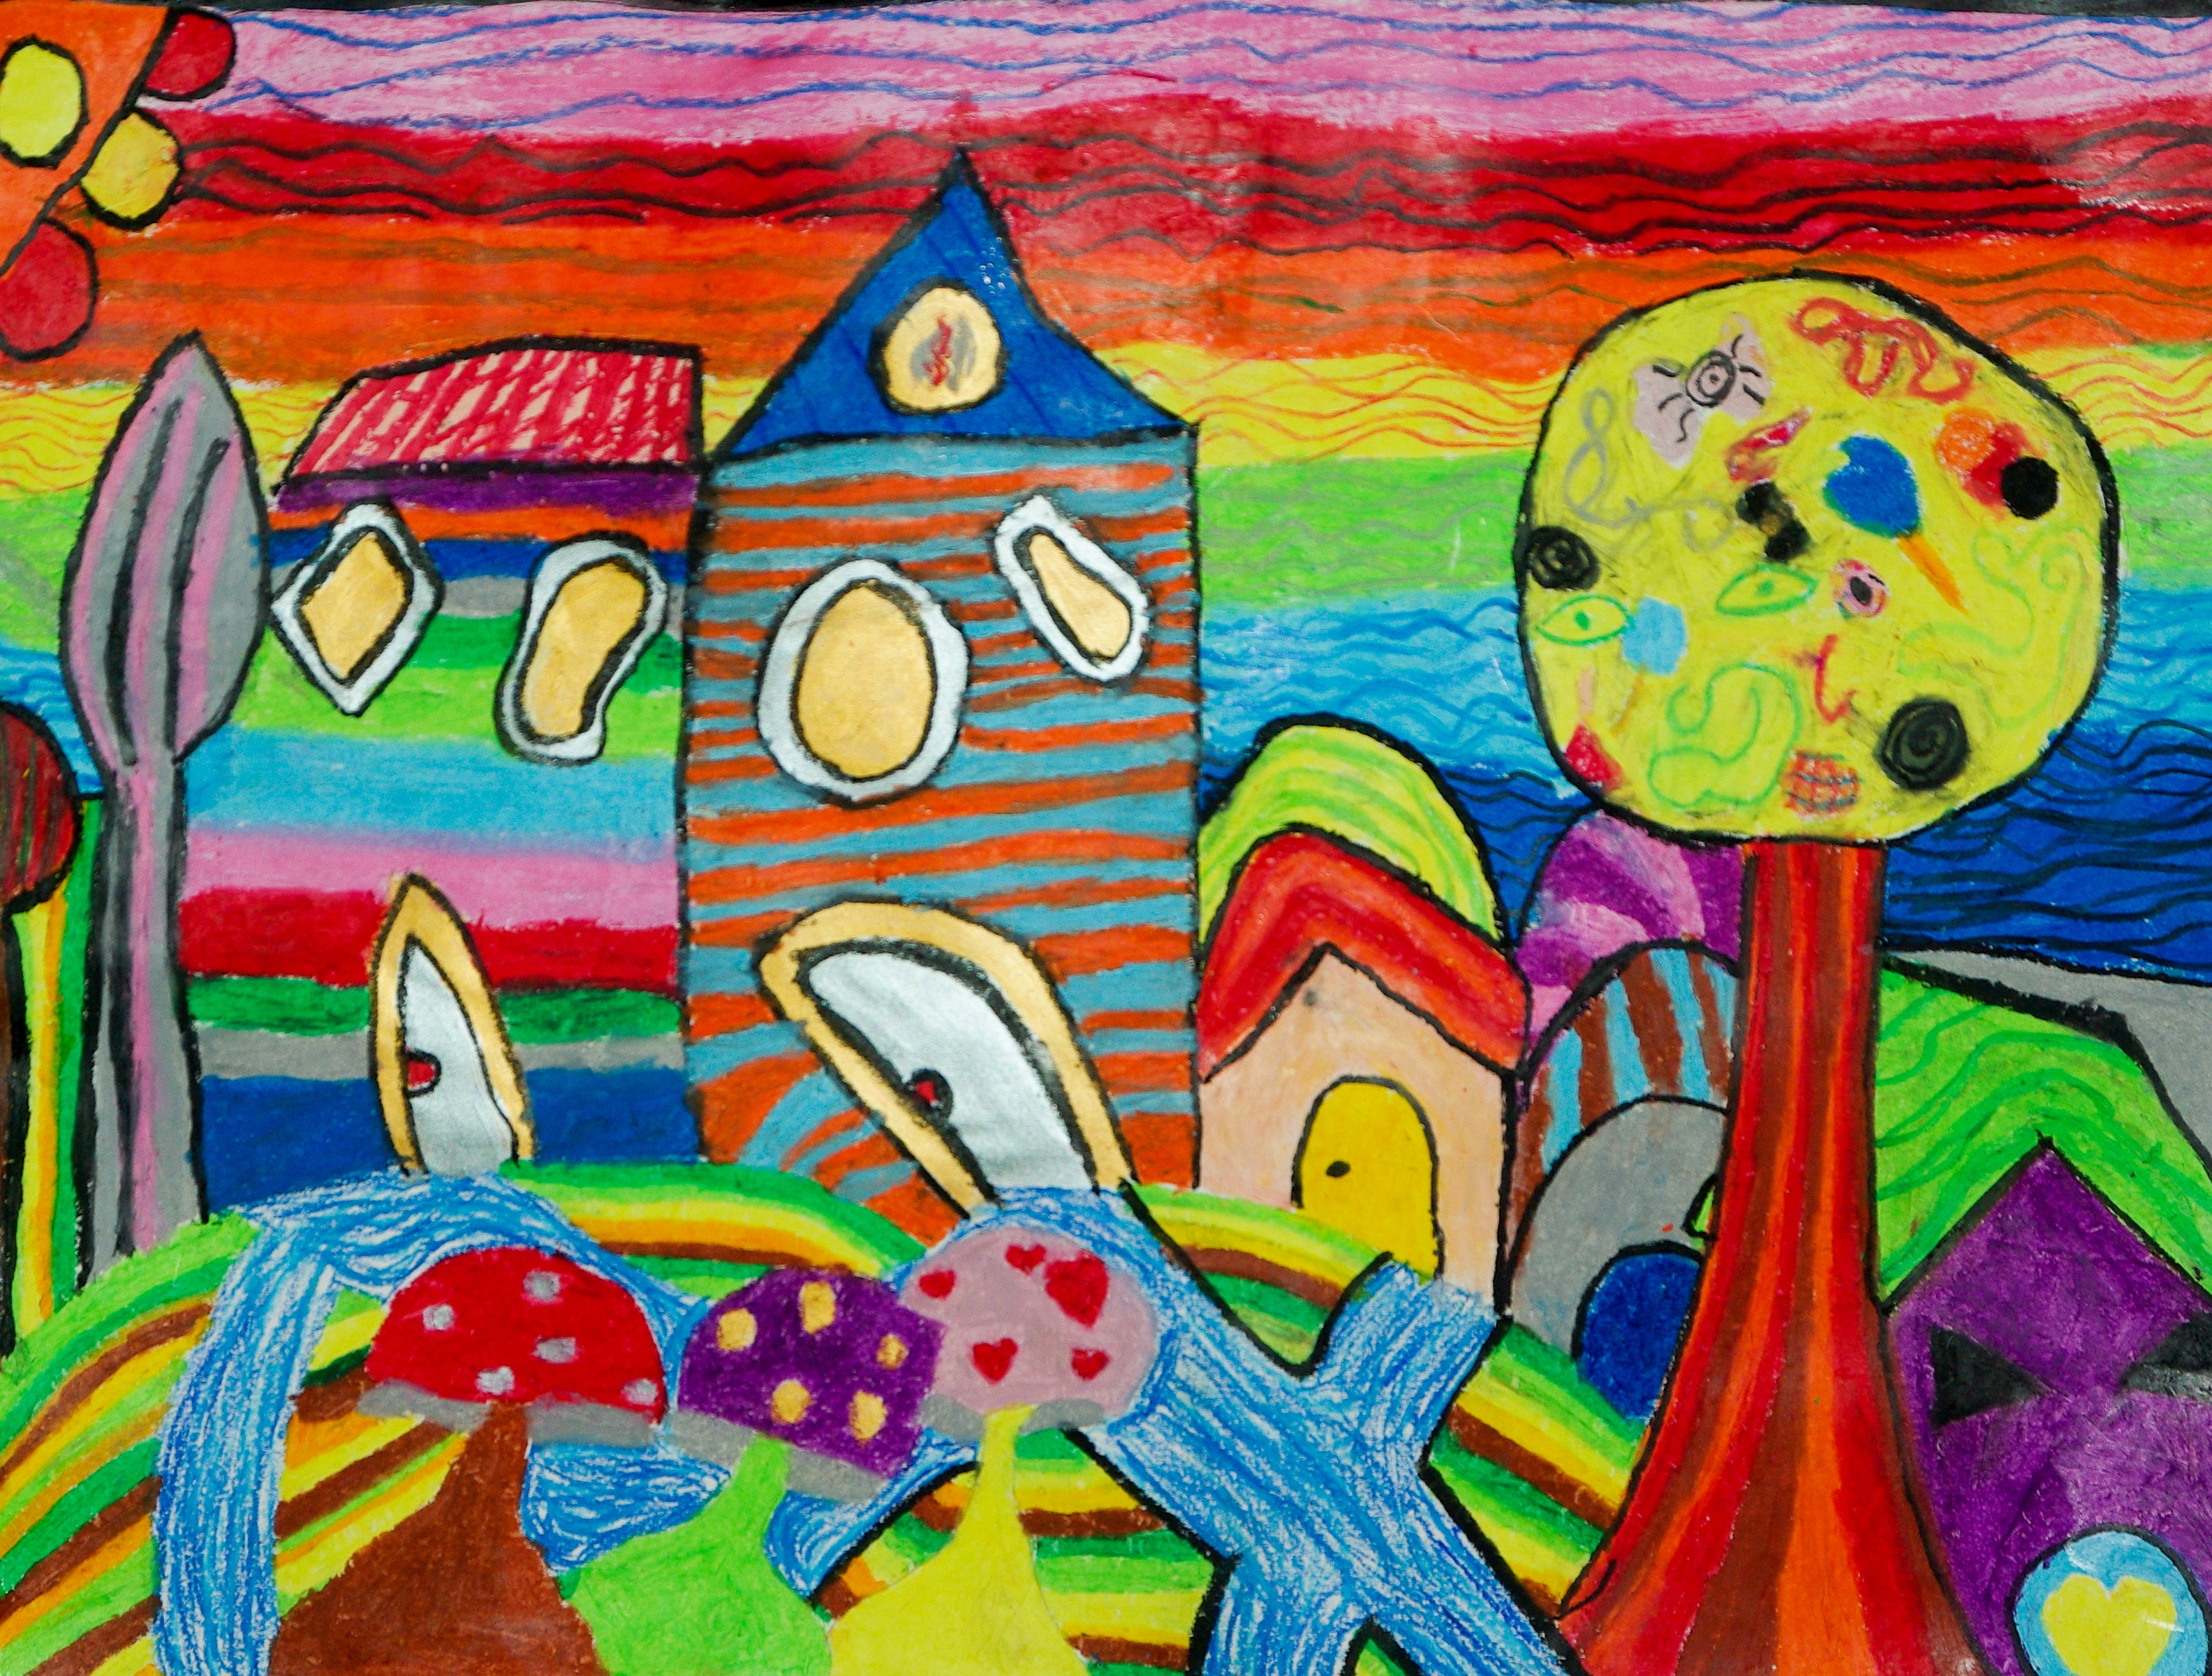
color, garden, painting, coloring, art, drawing, illustration, houses, mural, modern art, acrylic paint, psychedelic art, child art, children drawings